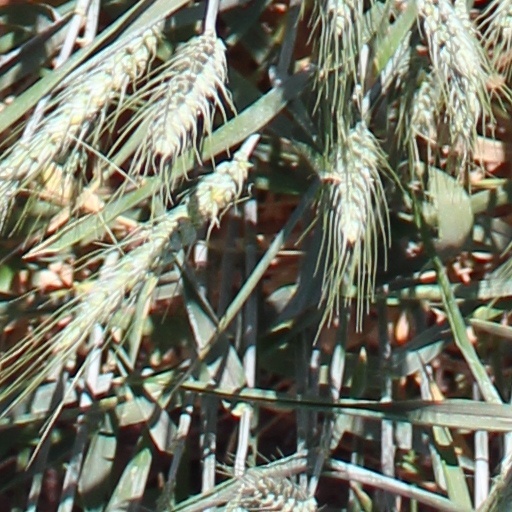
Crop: wheat